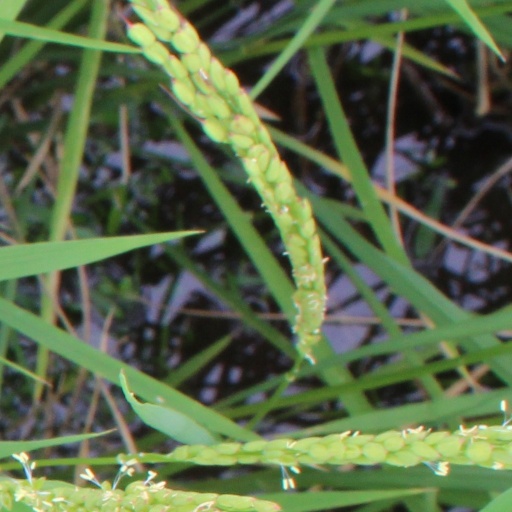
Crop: rice